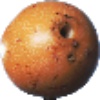
Label: images